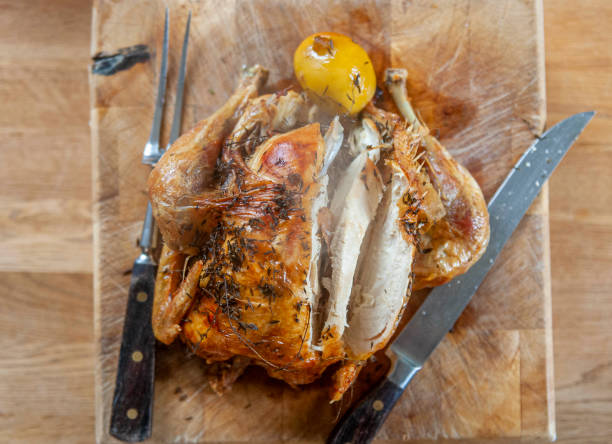
Label: roast_chicken